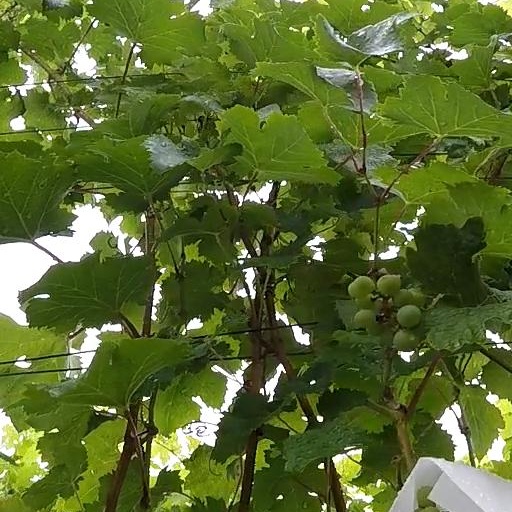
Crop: grape